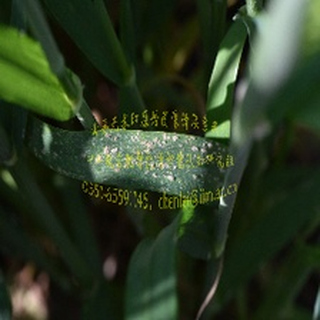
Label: wheat_mildew